Dena

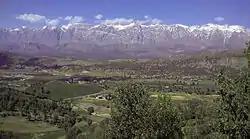
Dena Range as seen from South West

Dena (in Luri and ) is the name for a sub-range within the Zagros Mountains, Iran. Mount Dena, with length and average width, is situated on the boundary of the Isfahan, Kohgiluyeh and Boyer-Ahmad and Chaharmahal and Bakhtiari Provinces of Iran.